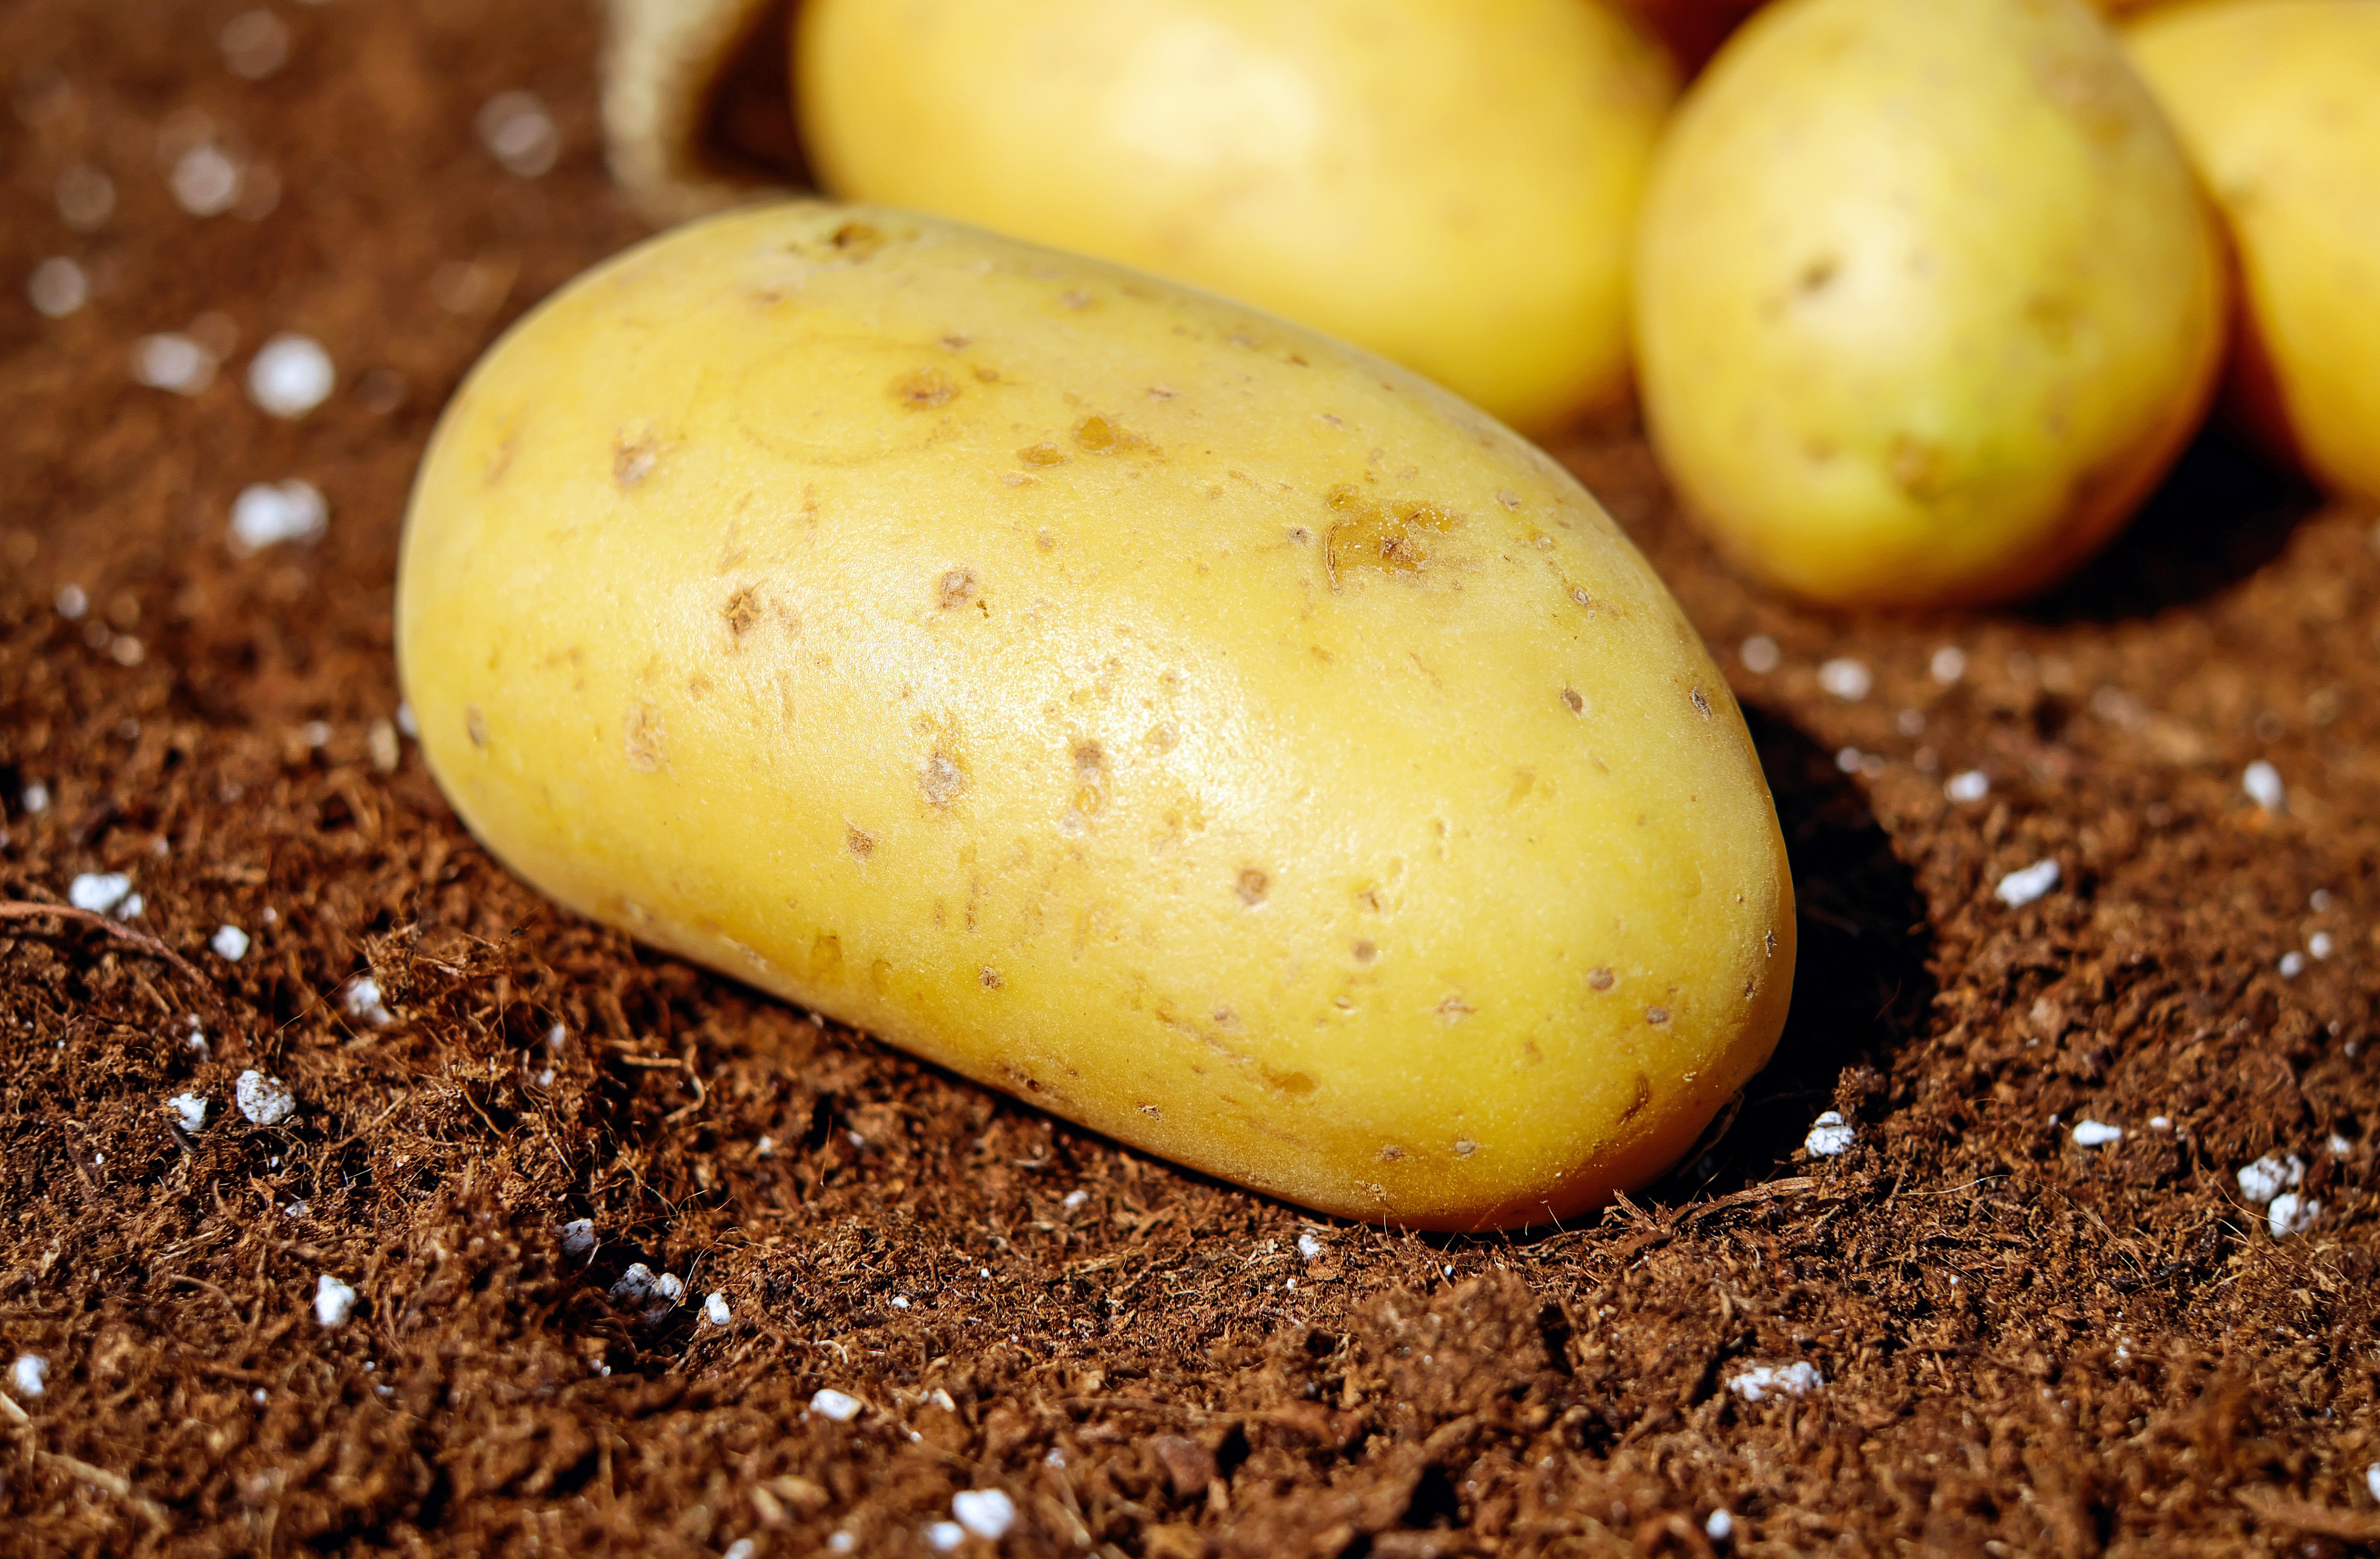
plant, food, harvest, produce, vegetable, garden, potato, vegetables, potatoes, bio, flowering plant, erdfrucht, root vegetable, land plant, potato and tomato genus